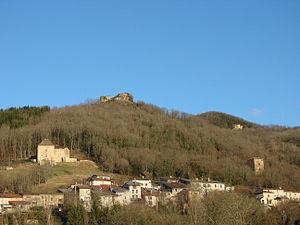
Vue de Saint-Germain-d'Ambérieu, de son château et de sa maison-forte
Le château de Saint-Germain est un ancien château fort, fondé au XIIᵉ siècle, dont les ruines se dressent sur la commune d'Ambérieu-en-Bugey dans le département de l'Ain, en région Auvergne-Rhône-Alpes. Il fut le centre de la seigneurie et de la châtellenie de Saint-Germain-d'Ambérieu.
La maison forte de Saint-Germain ou Tour de Gy est une ancienne maison forte, des XIVᵉ et XVᵉ siècles, centre de la seigneurie de Gy, qui se dresse sur la commune d'Ambérieu-en-Bugey dans le département de l'Ain en région Auvergne-Rhône-Alpes.